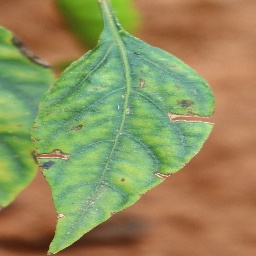
Label: nutritional